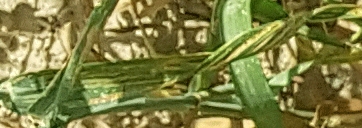
Label: Wheat___Yellow_Rust